Sandi Patty

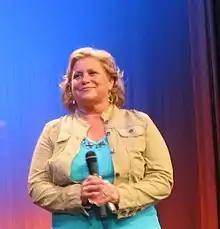
Patty in 2006

Sandra Faye "Sandi" Patty (born July 12, 1956) is an American Christian music singer, known for her wide soprano vocal range and expressive flexibility.